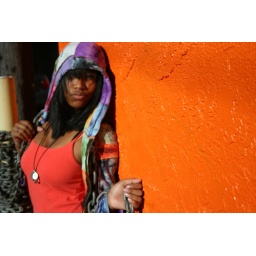
ashley posing with chains against an orange wall in hollywood